Tikkurila

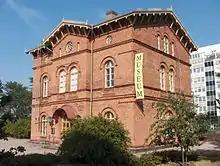

Tikkurila has been a marketplace since the 16th century, from which it has also received its name. "Tikkuri" is an old Finnish term referring to an amount of ten, used in fur trading at the time. The road between Turku and Vyborg, King's Road, ran through the area, though the area remained a sparsely populated piece of the Helsinki Parish until the late 1800s.